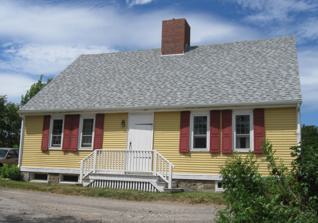
Building: Todd House (Eastport, Maine)
Country: Unknown
Year built: 1781
Historic house in Maine, United States United States historic place Todd House U.S. National Register of Historic Places Show map of Maine Show map of the United States Location 11 Capen Ave., Eastport, Maine Coordinates 44°54′41″N 66°59′9″W / 44.91139°N 66.98583°W / 44.91139; -66.98583 Area 0.3 acres (0.12 ha) Built 1781 ( 1781 ) Architectural style Cape Cod NRHP reference No. 80000258 Added to NRHP April 23, 1980 The Todd House is a historic house at 11 Capen Avenue in Eastport, Maine .  Built about 1781, it is believed to be the city's oldest surviving building.  It was listed on the National Register of Historic Places in 1980. It now houses a bed and breakfast inn. Description and history The Todd House stands at the northeast corner of Capen Avenue and Water Street, north of the city center, and overlooking the St. Croix River .  It is a 1 + 1 ⁄ 2 -story wood-frame Cape style house, five bays wide, with a side-gable roof, central chimney, clapboard siding, and stone foundation.  Its south-facing facade is symmetrical, with the front entrance topped by a transom window.  Inside, it follows a typical center-chimney plan, with a narrow vestibule in front of the chimney that also has a winding stair to the attic level, and parlor spaces on either side.  A single-story ell extends to the rear of the building. The house's exact construction date is unknown; it is assumed to be the single house located on Moose Island on a 1781 navigational chart.  Its earliest recorded owner is John C. Todd.  Moose Island (where most of Eastport is located) was first settled in 1772 by fishermen.  In 1801, the house was adapted for use by the newly formed local Masonic lodge , using the attic-level space as a meeting hall.  When Eastport was occupied by British forces during the War of 1812 , some of their officers were quartered here.  Returned in 1818, it continued to be used by the Masons until 1887, when they moved to a purpose-built hall. See also National Register of Historic Places listings in Washington County, Maine References